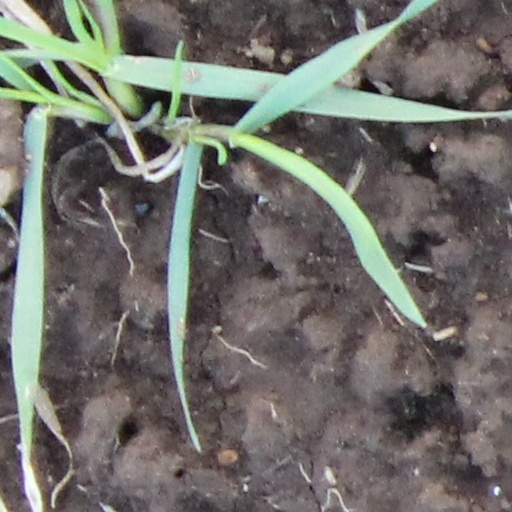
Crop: wheat